Kapa haka

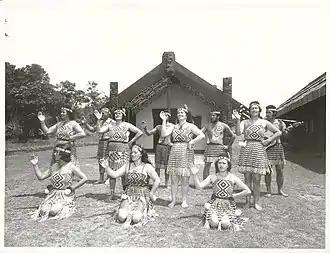
Tairawhiti Society perform action songs at Whakarewarewa Model Village, Rotorua Maori Concert January 1975.

Kapa haka is the term for Māori action songs and the groups who perform them. The phrase translates to 'group' 'dance'. Kapa haka is an important avenue for Māori people to express and showcase their heritage and cultural Polynesian identity through song and dance.